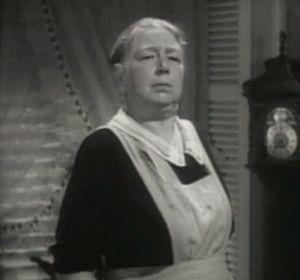
Esther Dale est une actrice américaine, née à Beaufort le 10 novembre 1885, morte à Hollywood le 23 juillet 1961.